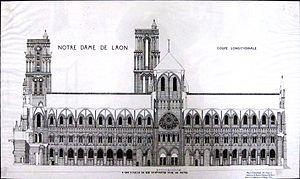
Plan de coupe de la cathédrale de Laon (Aisne).